Schubertiade

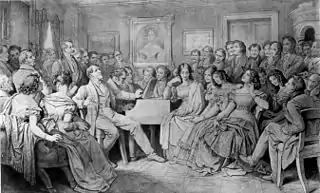
Moritz von Schwind's 1868 drawing of a Schubertiade

During Schubert's lifetime, these events were generally informal, unadvertised gatherings, held at private homes. Schubertiades in early 19th-century Vienna were typically sponsored by wealthier friends or aficionados of Schubert's music. Numerous such concerts were organised from 1815 onwards in the large apartment of the Austrian jurist and patron Ignaz von Sonnleithner in the Gundelhof (Brandstätte 5, Vienna), later also by Franz von Schober, Eduard von Bauernfeld and many others. Schubert's friend Leopold Kupelwieser claimed to hold them on his own, writing, "I treat myself to a Schubertiade now and again."